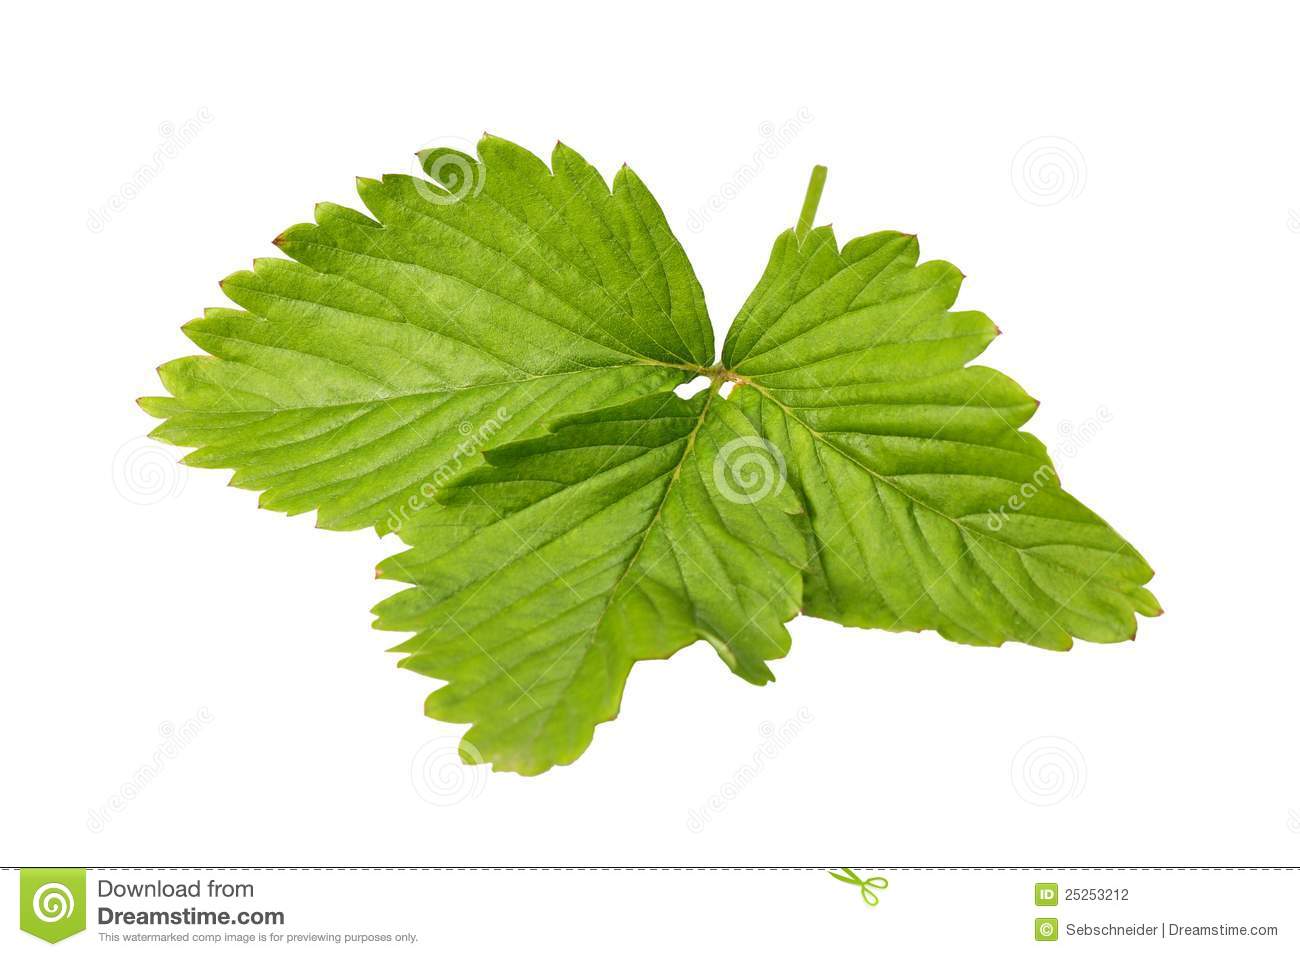
Labels: Strawberry leaf, Strawberry leaf, Strawberry leaf